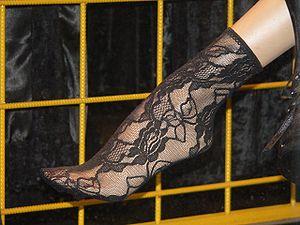
Éléments de mode Goth Aucune de ces photographies n'aurait été possible sans l'aimable autorisation du magasin Maniak du Flon, à Lausanne, que nous remercions chaleureusement.
La mode gothique est un ensemble d'éléments liés à l'apparence physique associée au mouvement gothique.